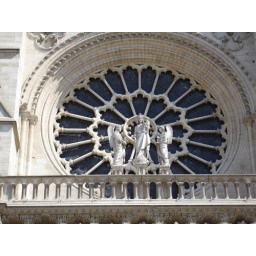
The rose window in the front of the church (above the doors).